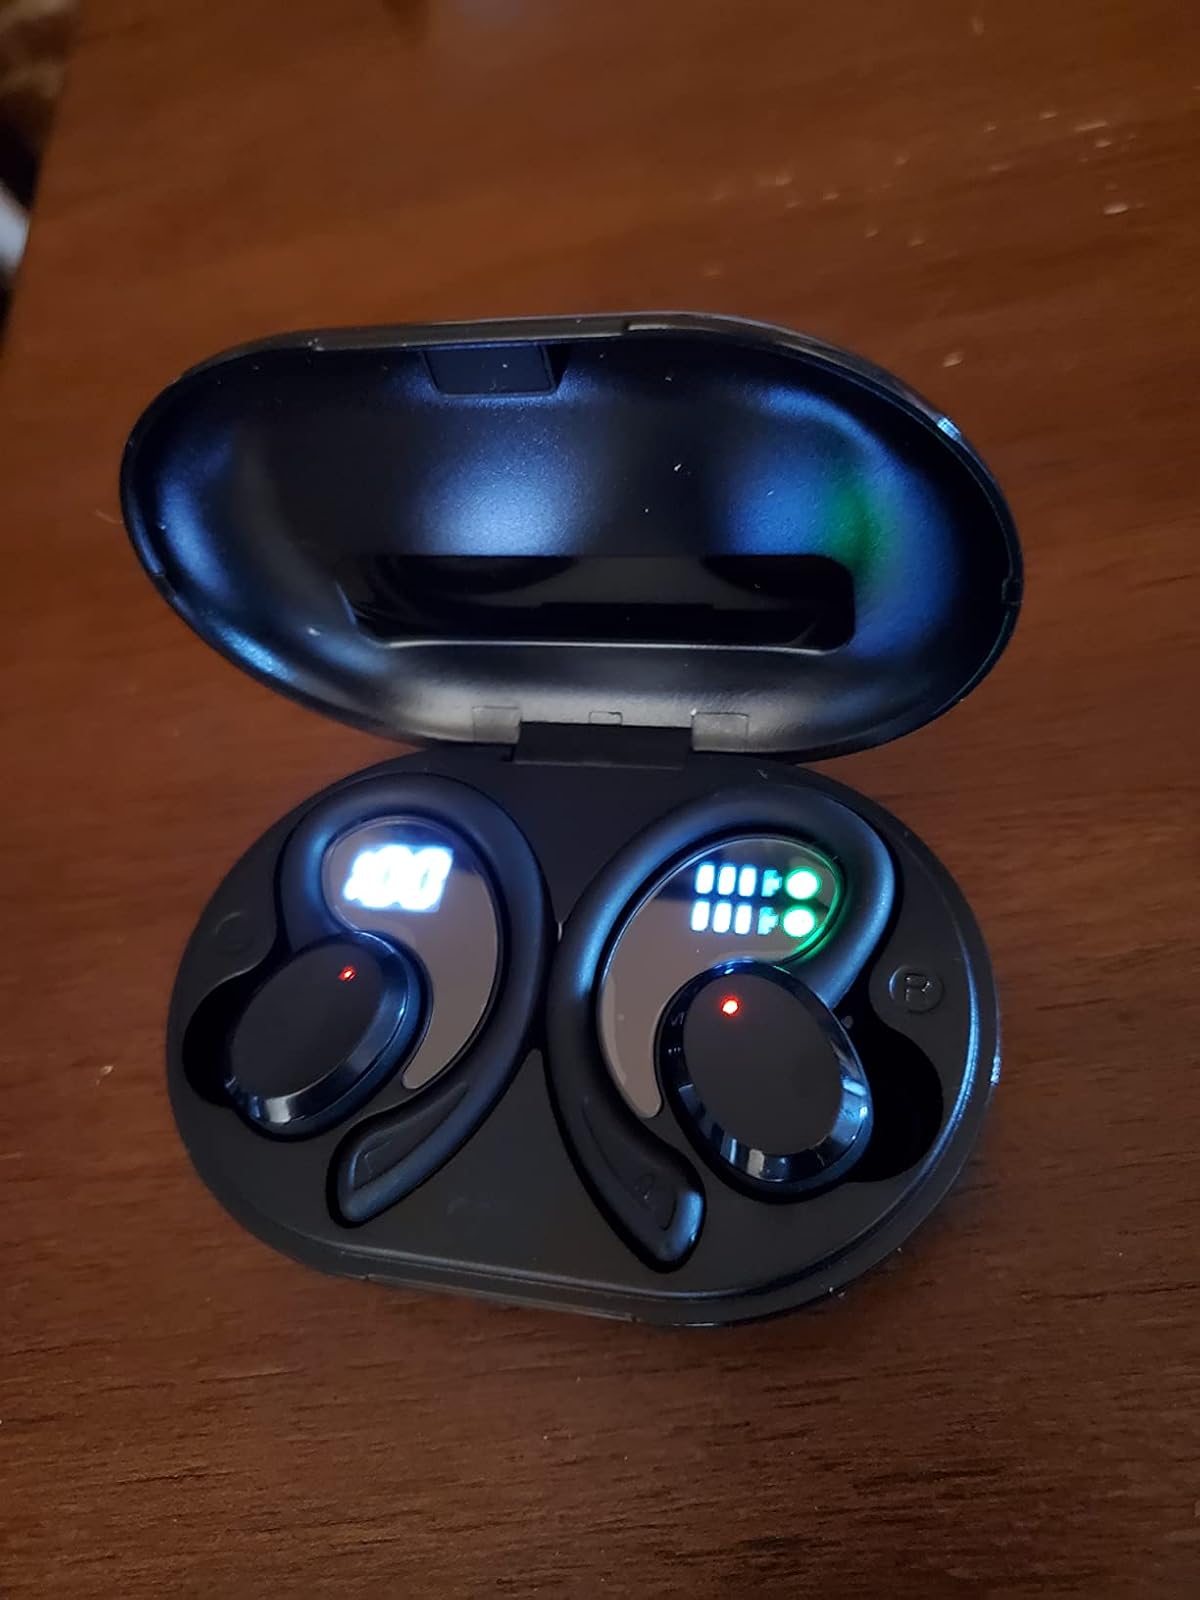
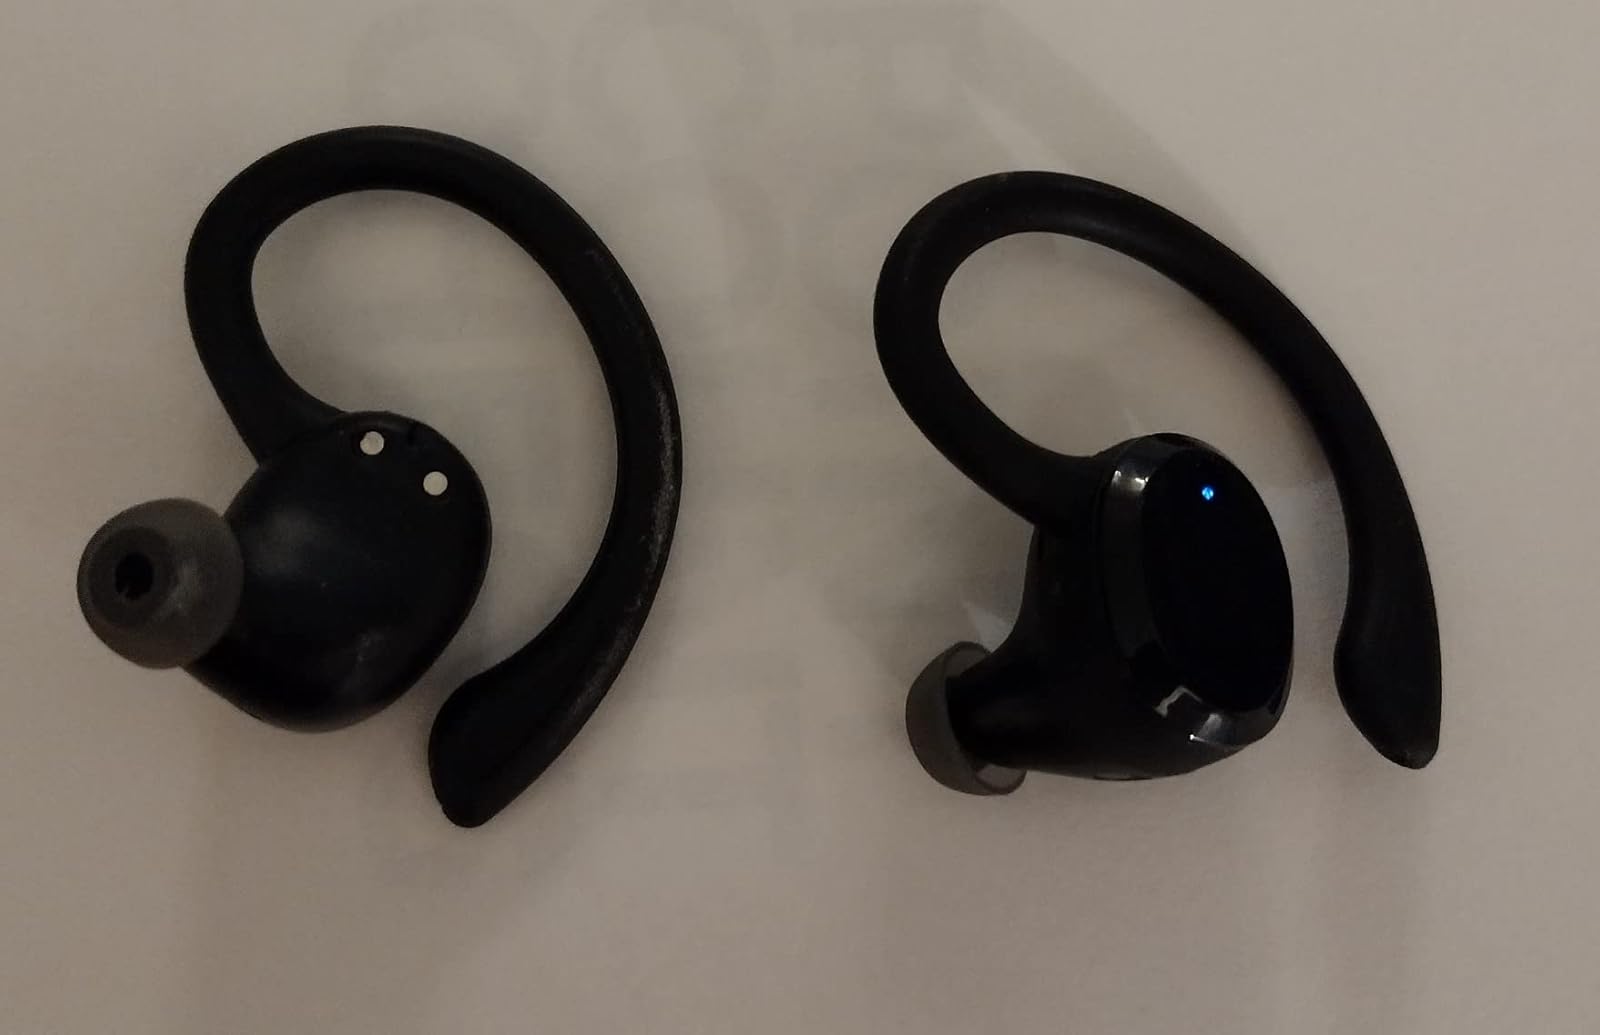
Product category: earbuds
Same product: yes